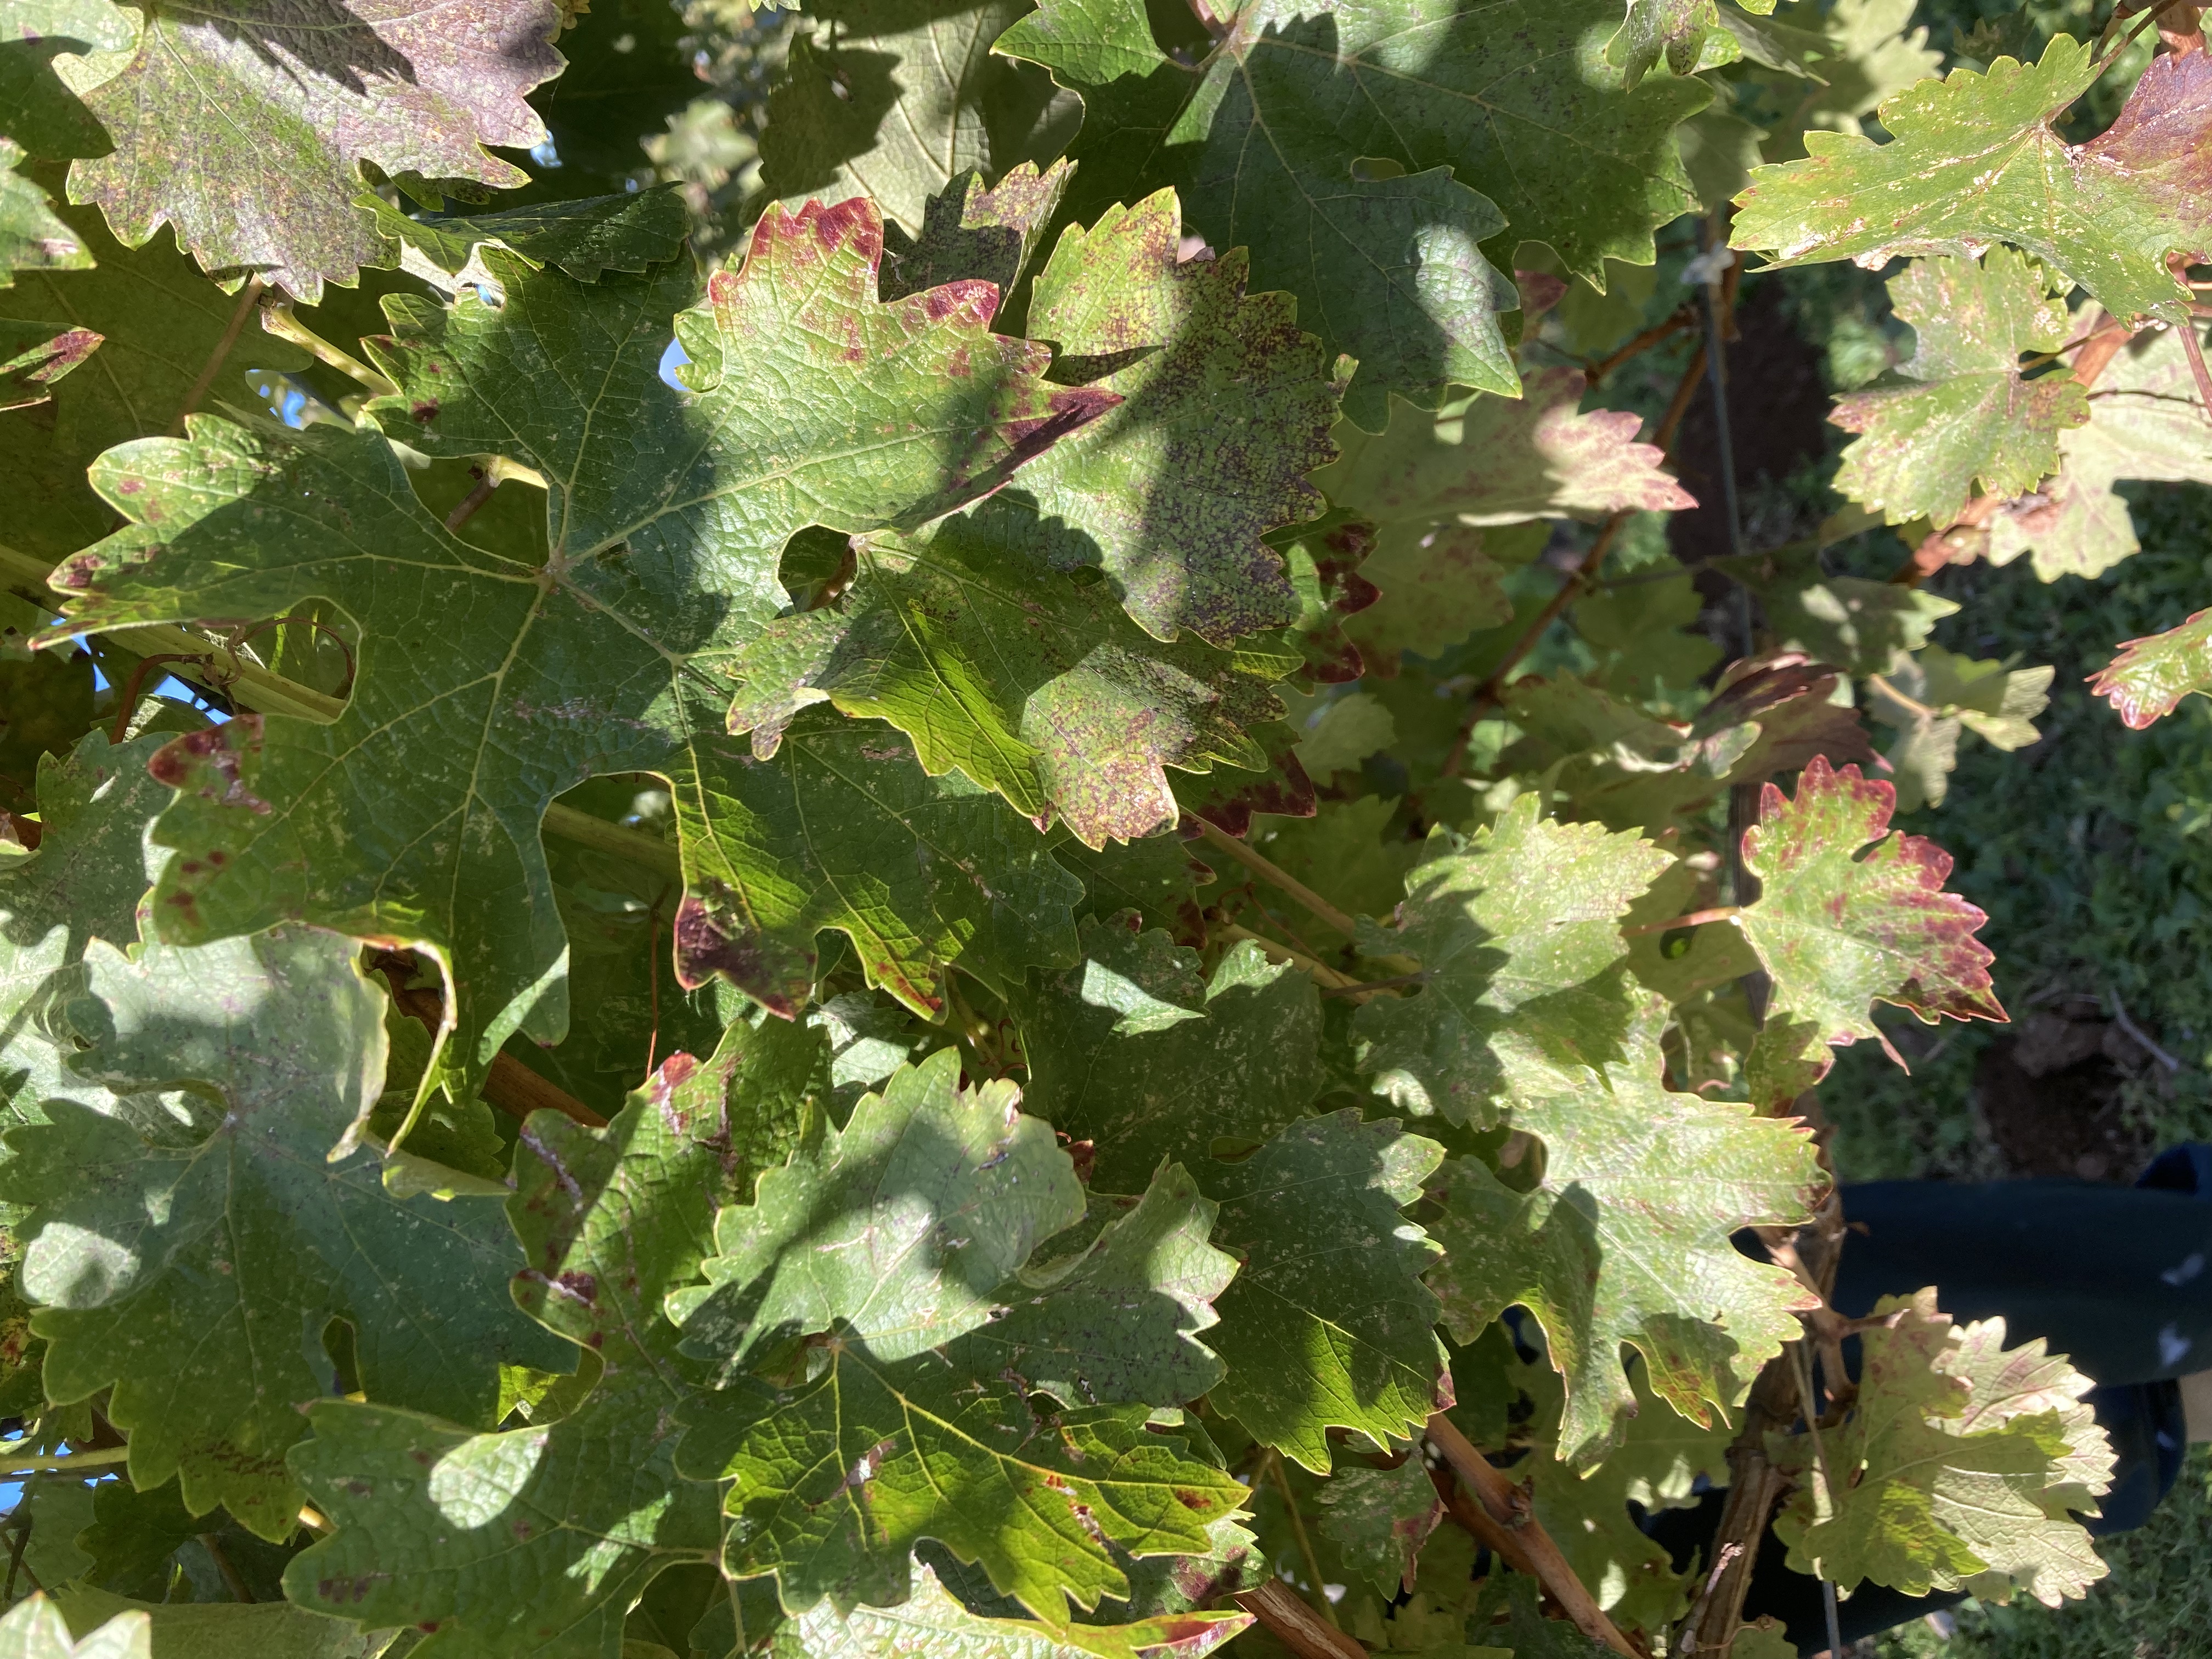
Label: Leafroll 3